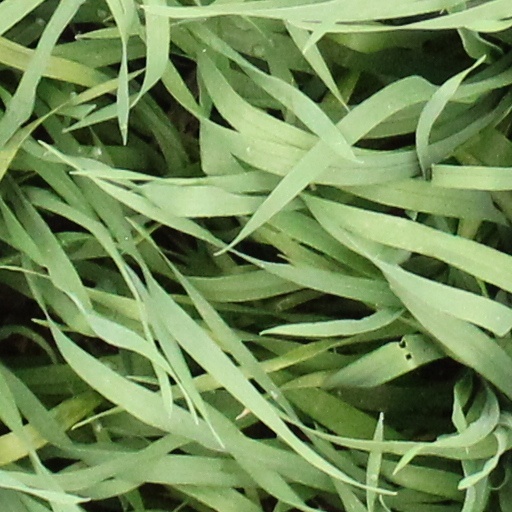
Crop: wheat